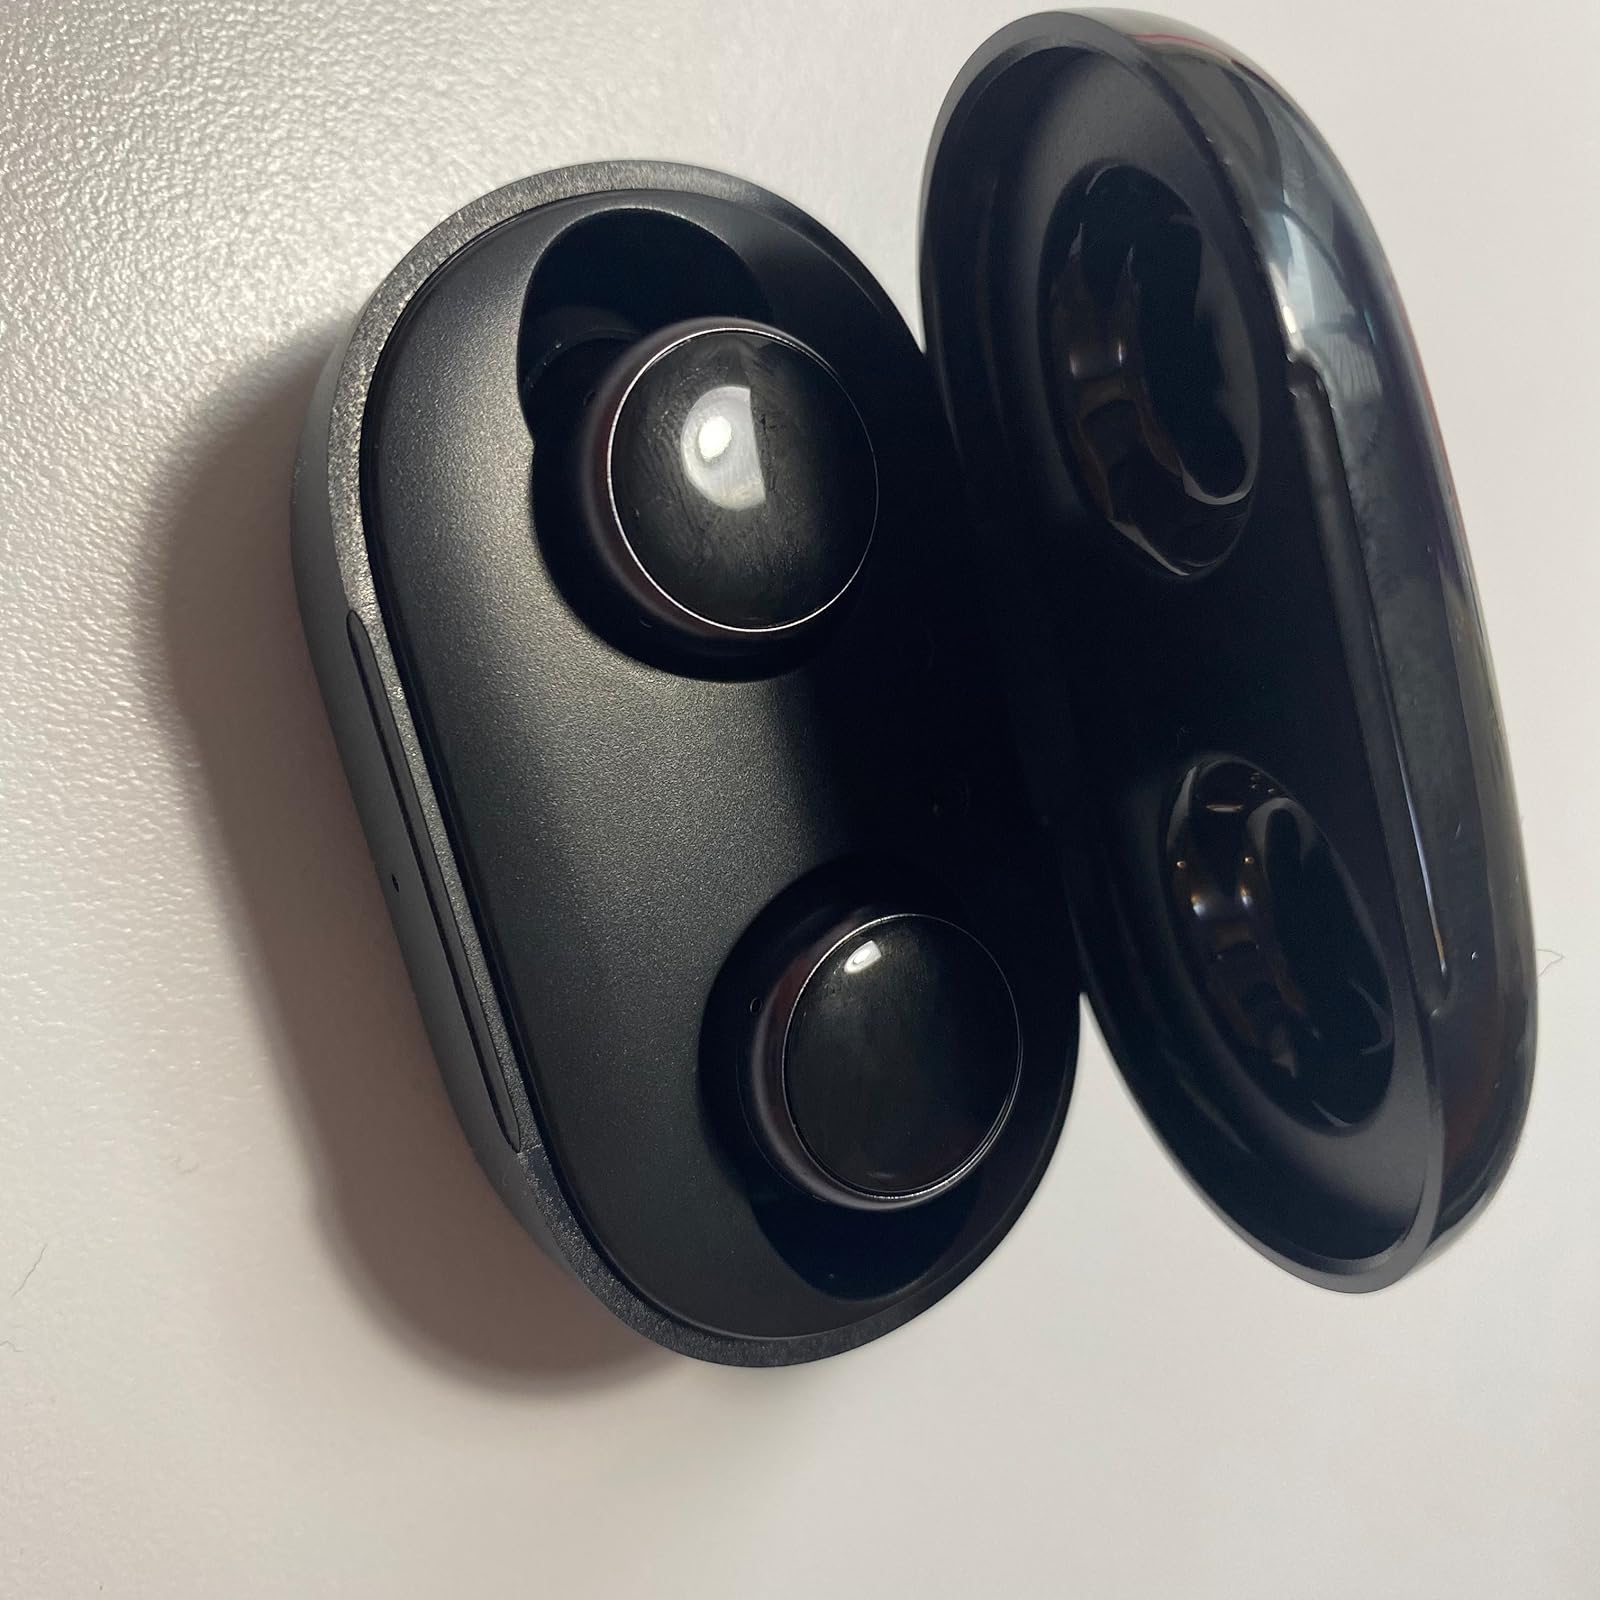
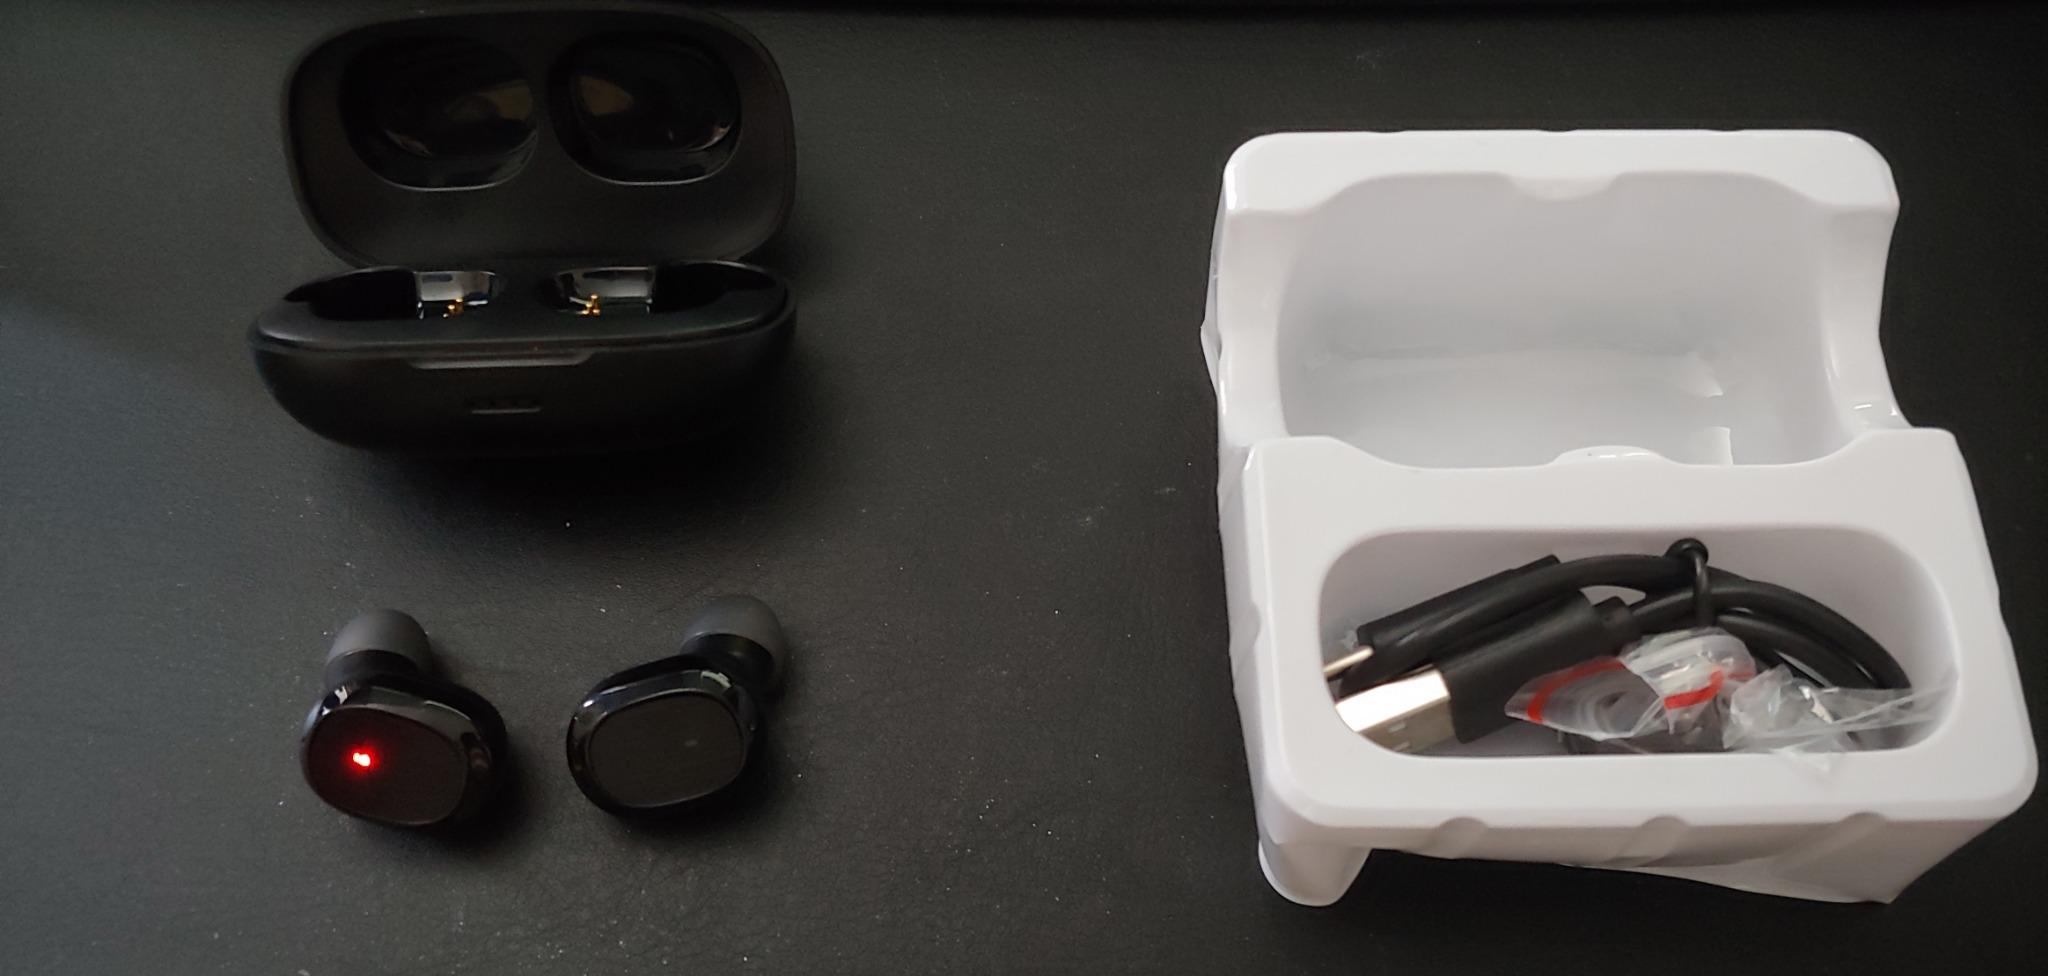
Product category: earbuds
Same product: no